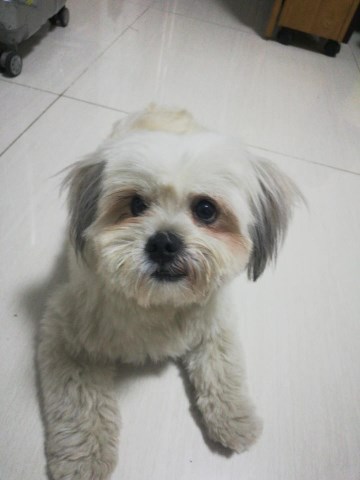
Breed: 361-n000123-Shih_Tzu